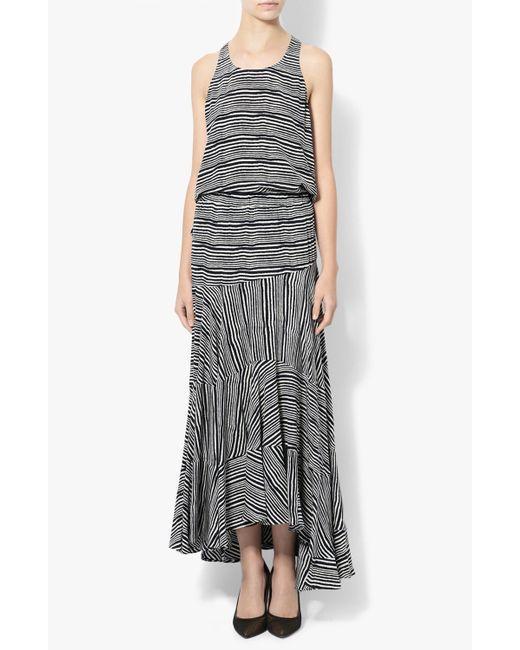
Asymmetrisches schwarzes und weißes gestreiftes langes Sommerkleid